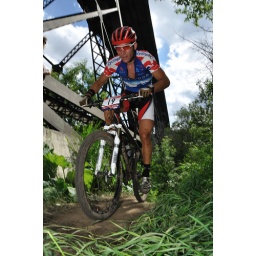
From the Edmonton Canada Cup mountain bike race, July 11th, 2010 in Edmonton, Alberta, Canada.